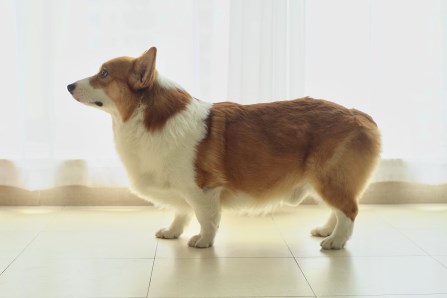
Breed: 2909-n000116-Cardigan